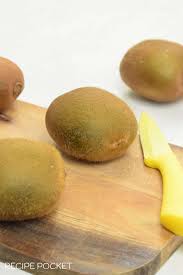
Label: Kiwi